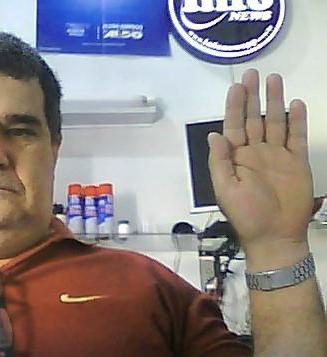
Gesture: stop